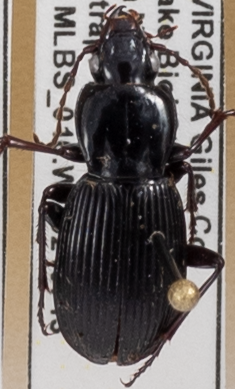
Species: Pterostichus lachrymosus
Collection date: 2021-07-13
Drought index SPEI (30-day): -1.372
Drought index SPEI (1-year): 0.47
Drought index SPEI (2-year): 1.16